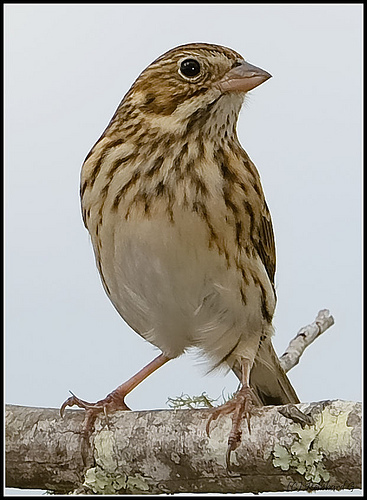
small bird with a white belly and abdomen, scattered small brown lines on his body and neck, pale peach bil and feet, black round eyes.
this bird contains a white belly and vent, and tan and brown feathers covering the rest of its body.
this bird is brown with white on its belly and has a very short beak.
this bird is brown and white in color with a brown beak, and white eye rings.
this taupe and white bird has a pure white breast and a short stout beak.
a bird with black eyes and small bill, coffee colored wings.
this bird is white and brown in color, with a brown beak.
a small tan bird with brown streaks throughout its wings and back, a white breast, black eyes, and a small rounded beak.
this bird has a brown crown, brown primaries, and a cream belly.
this mostly white bird has a head and wings accented by streaks of a variety of browns, and a short, stout beak.
Species: Vesper Sparrow